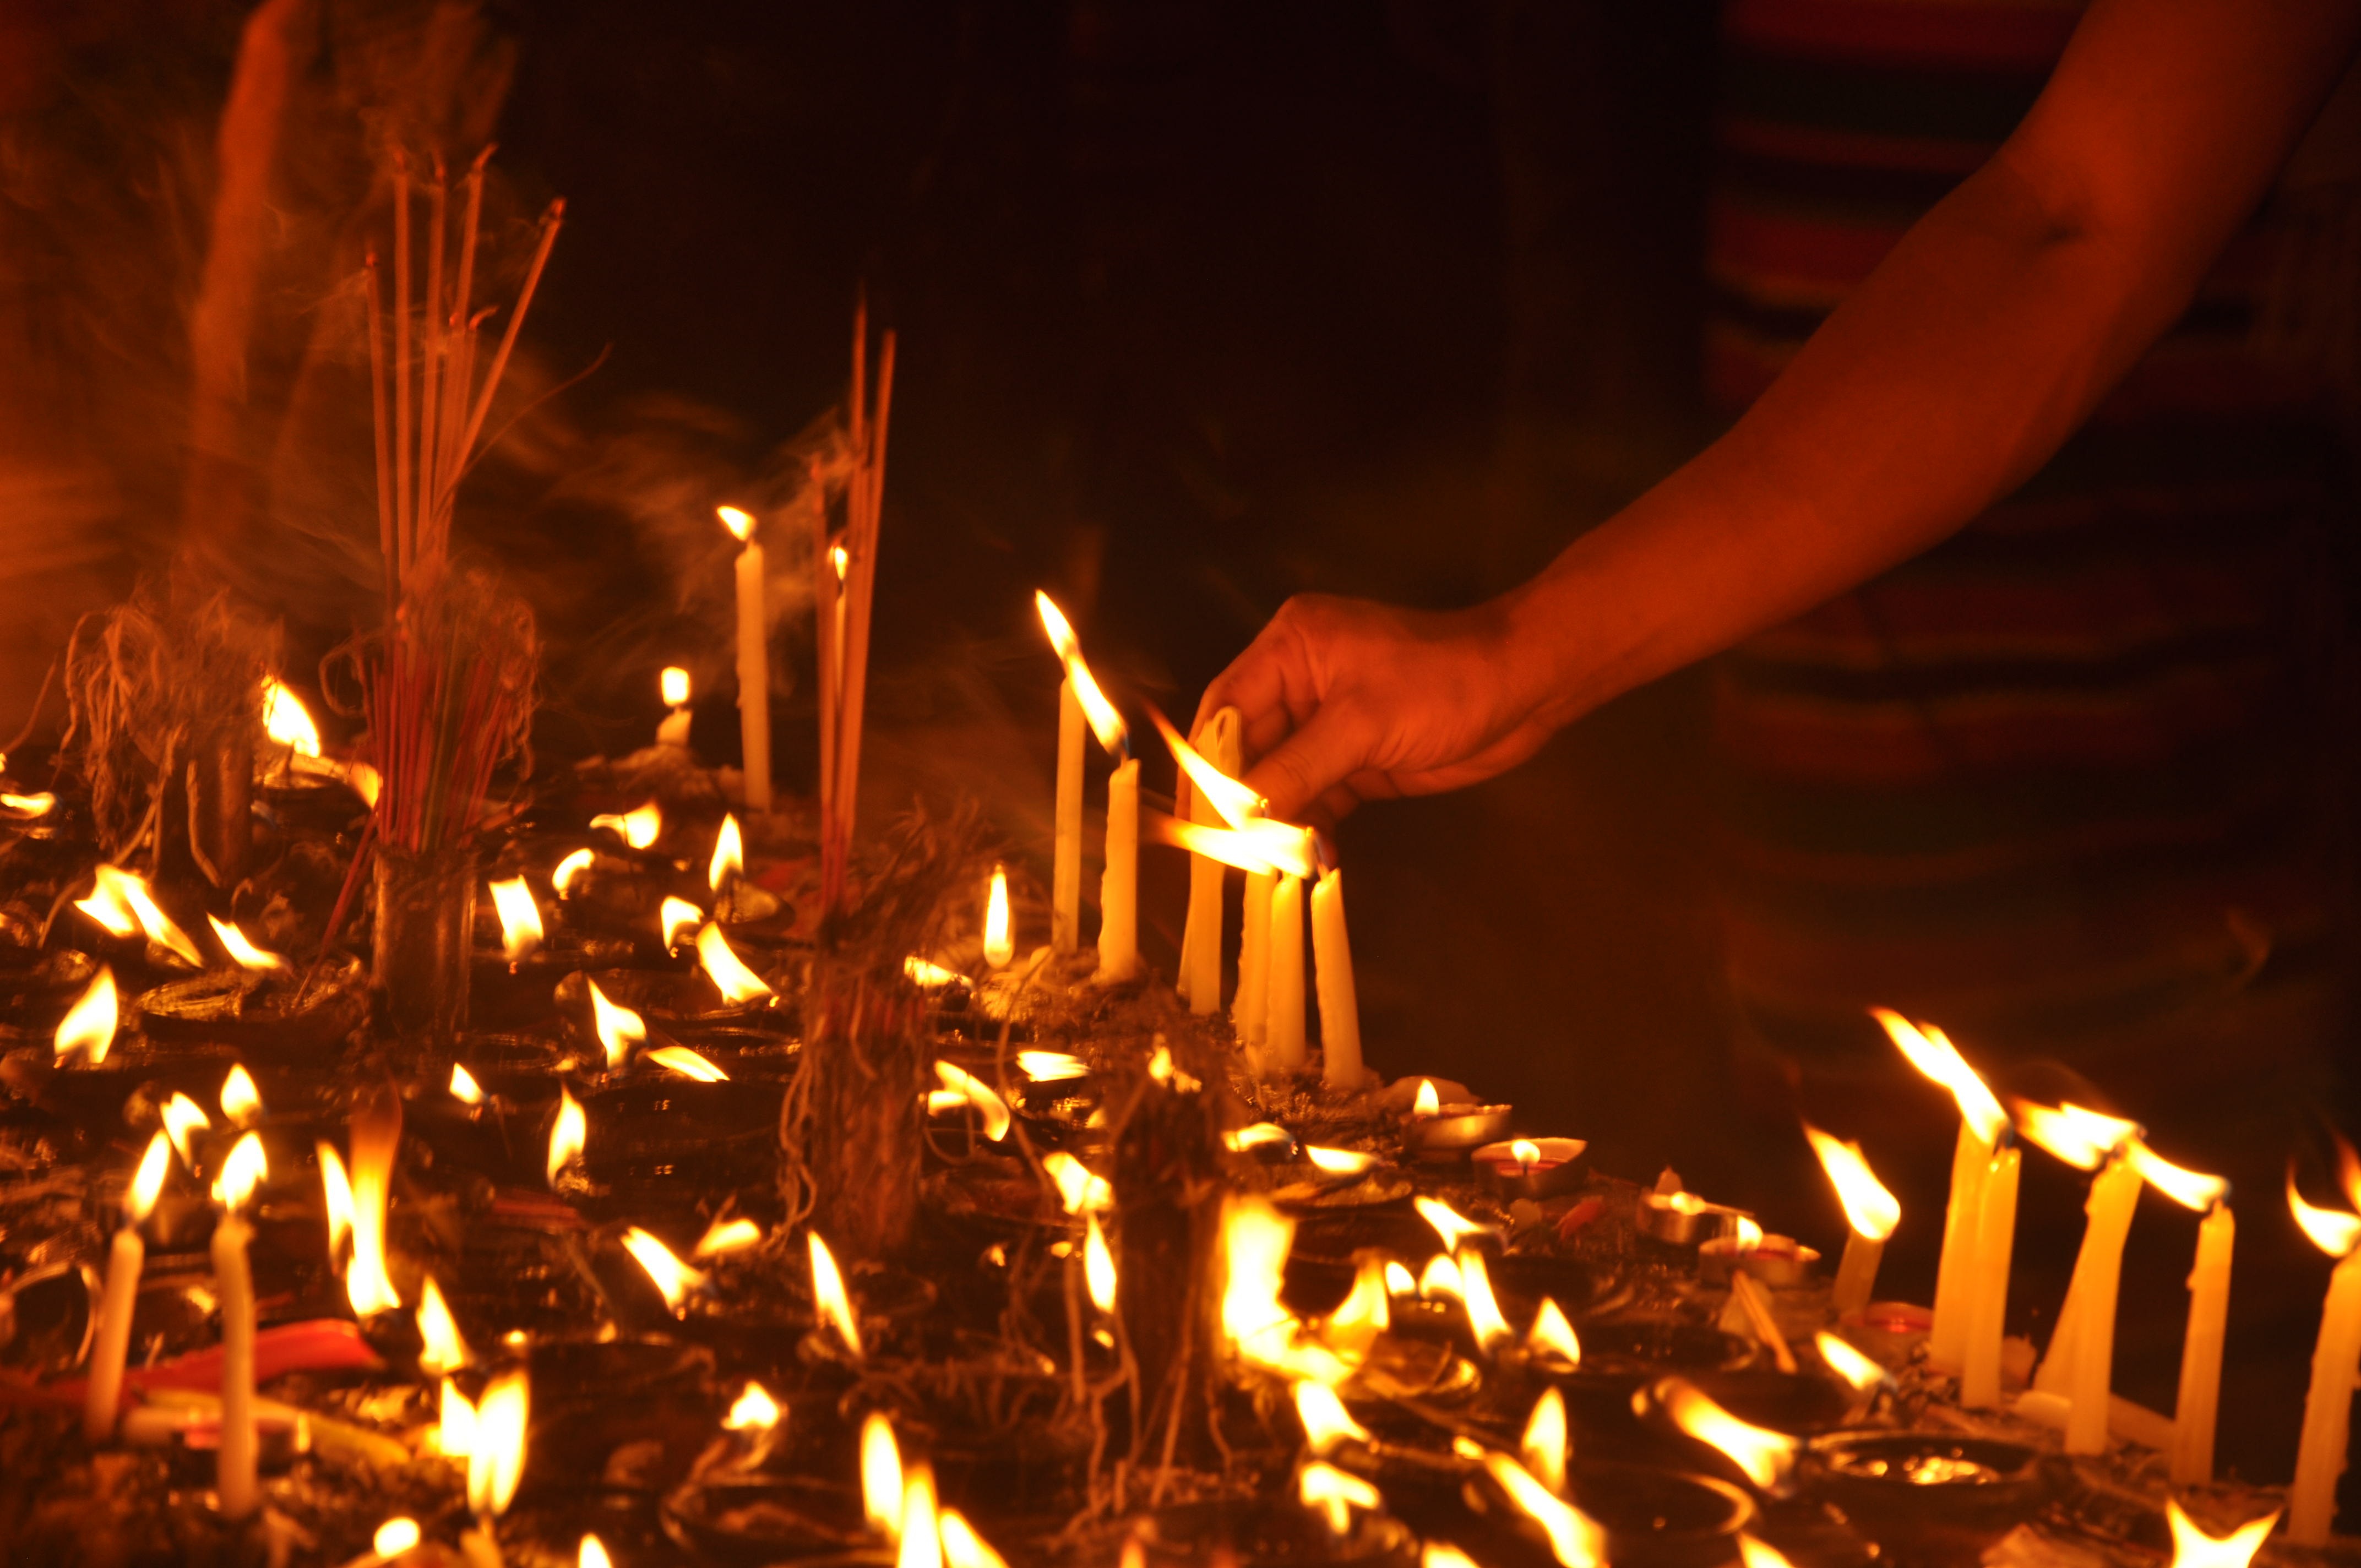
sparkler, flame, fire, buddhist, buddhism, campfire, bonfire, myanmar, yangon, burma, light festival